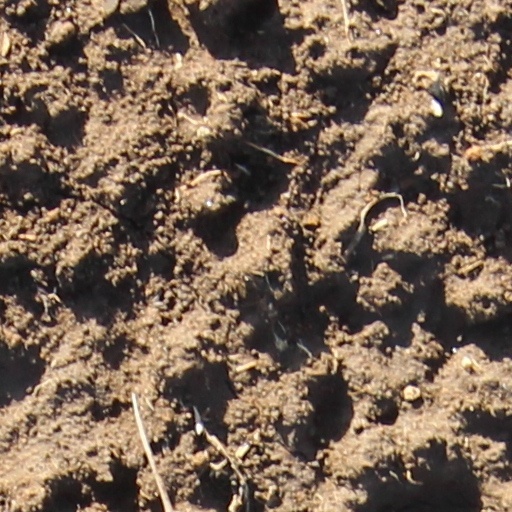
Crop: wheat